Baba Yogendra

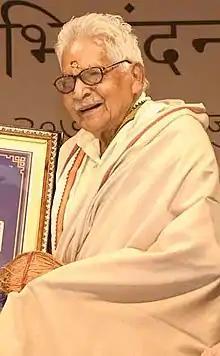
Baba Yogendra in July 2018

Baba Yogendra (7 January 1924 – 10 June 2022) was an Indian artist, "pracharak" (campaigner) for Rashtriya Swayamsevak Sangh (RSS) and one of the founding members of Sanskar Bharti. He was conferred with Padma Shri, India's fourth highest civilian award, in 2018 in the field of arts.